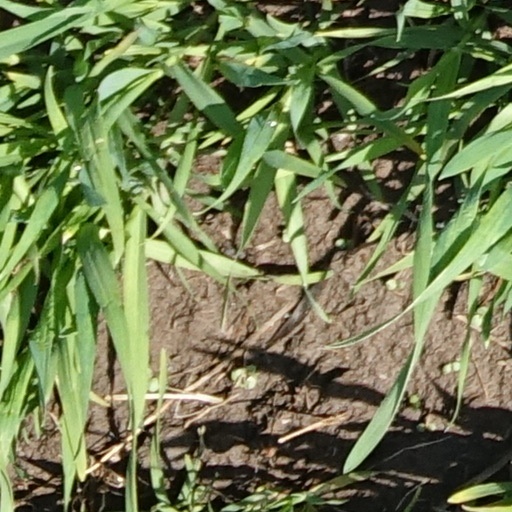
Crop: wheat